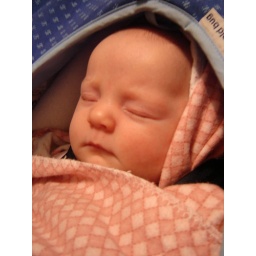
Tucked away in the car seat